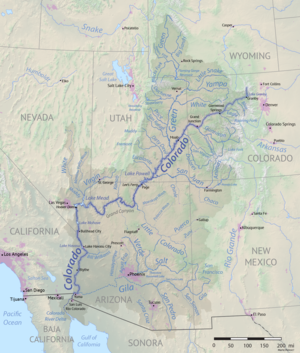
La loi de l'état du Colorado, qui remonte à 1922, partage l'utilisation de l'eau du fleuve Colorado entre sept États du sud-ouest américain : en amont 52 % reviennent au Colorado, 23 % à l'Utah, 14 % au Wyoming, 11 % au Nouveau-Mexique ; en aval, la Californie prélève 59 %, l'Arizona 37 % et le Nevada 4 %. L'eau est utilisée essentiellement pour les activités agricoles en vertu du vieux principe américain qui, lors de la conquête de l'Ouest, attribuait la propriété des ressources à ceux qui les ont valorisées en premier. Elle est en effet détenue en majorité par 700 familles descendantes des pionniers, qui pratiquent une agriculture irriguée dévoreuse d'eau en plein désert grâce à l'eau des canaux, cependant dans la prospère Imperial Valley, mais très rentable. Cette eau est convoitée par les villes du Sud de la Californie comme Los Angeles ou San Diego qui sont en pleine croissance démographique, mais aussi par Las Vegas qui en a besoin pour sa population.
Le Colorado est un fleuve du Sud-Ouest des États-Unis et du Nord-Ouest du Mexique. Il naît dans les montagnes Rocheuses dans le nord de l'État du Colorado, sur les flancs du mont Richthofen, et se jette dans le golfe de Californie, au Mexique, après avoir parcouru environ 2 330 km. Il traverse une région élevée et aride. Il coule dans les États du Colorado, de l'Utah et de l'Arizona. Plus au sud, il marque la limite entre le Nevada et l'Arizona, puis entre la Californie et l'Arizona, et enfin, au Mexique, entre les États de Basse-Californie et de Sonora.